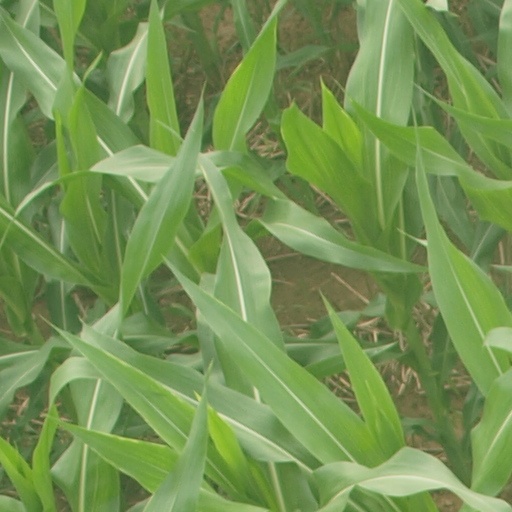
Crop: maize; corn